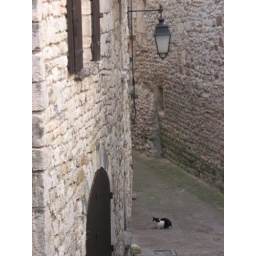
The cat who is always sitting in our street : la rue de la fontaine.